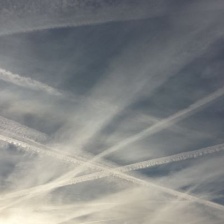
Cloud type: Contrail